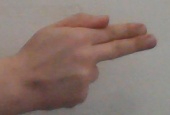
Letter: ghain